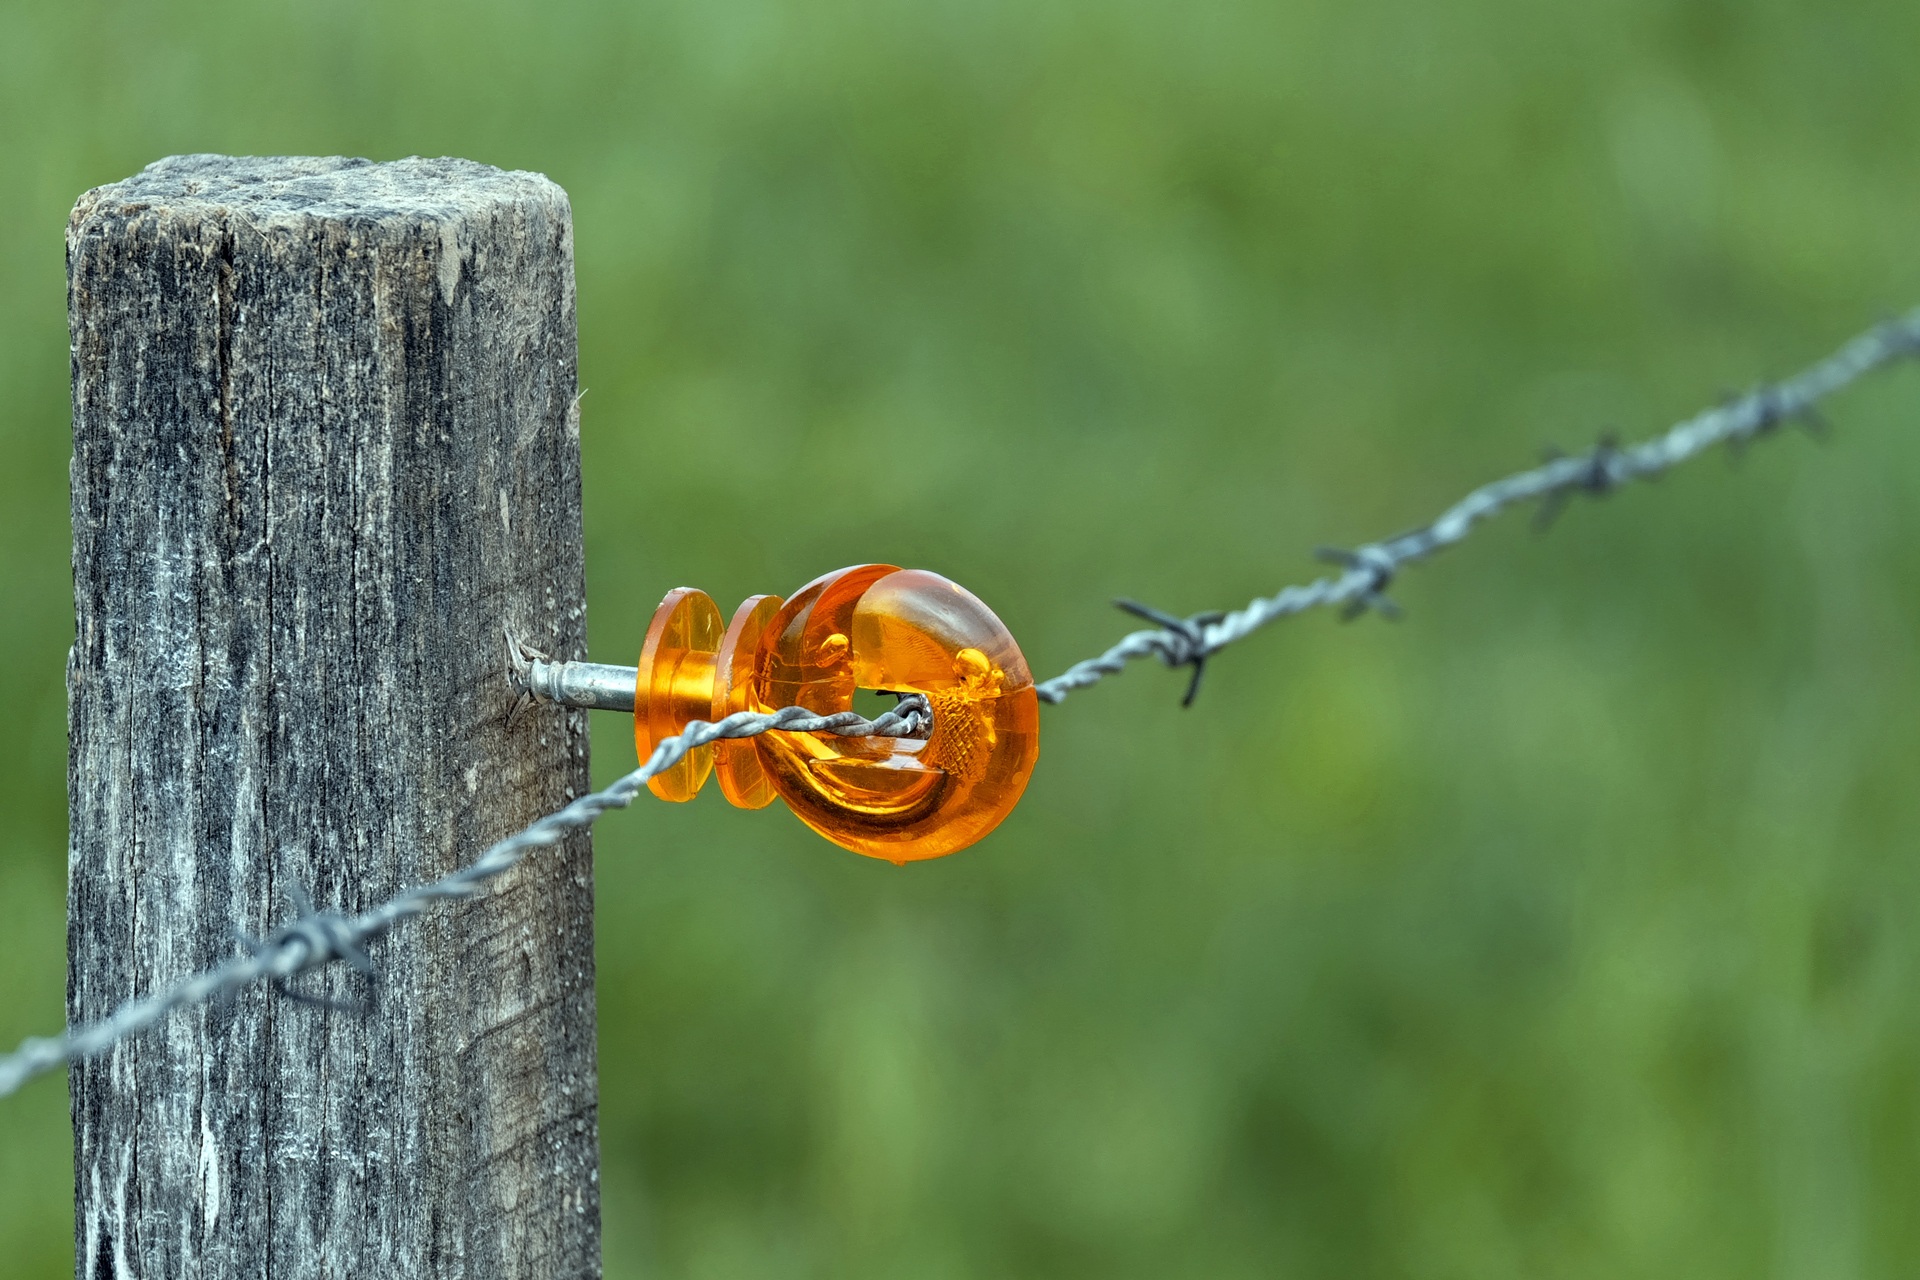
nature, branch, fence, barbed wire, plastic, leaf, flower, insect, pasture, fauna, invertebrate, mount, shut off, macro photography, wicker fence, plant stem, outdoor structure